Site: brandenburg
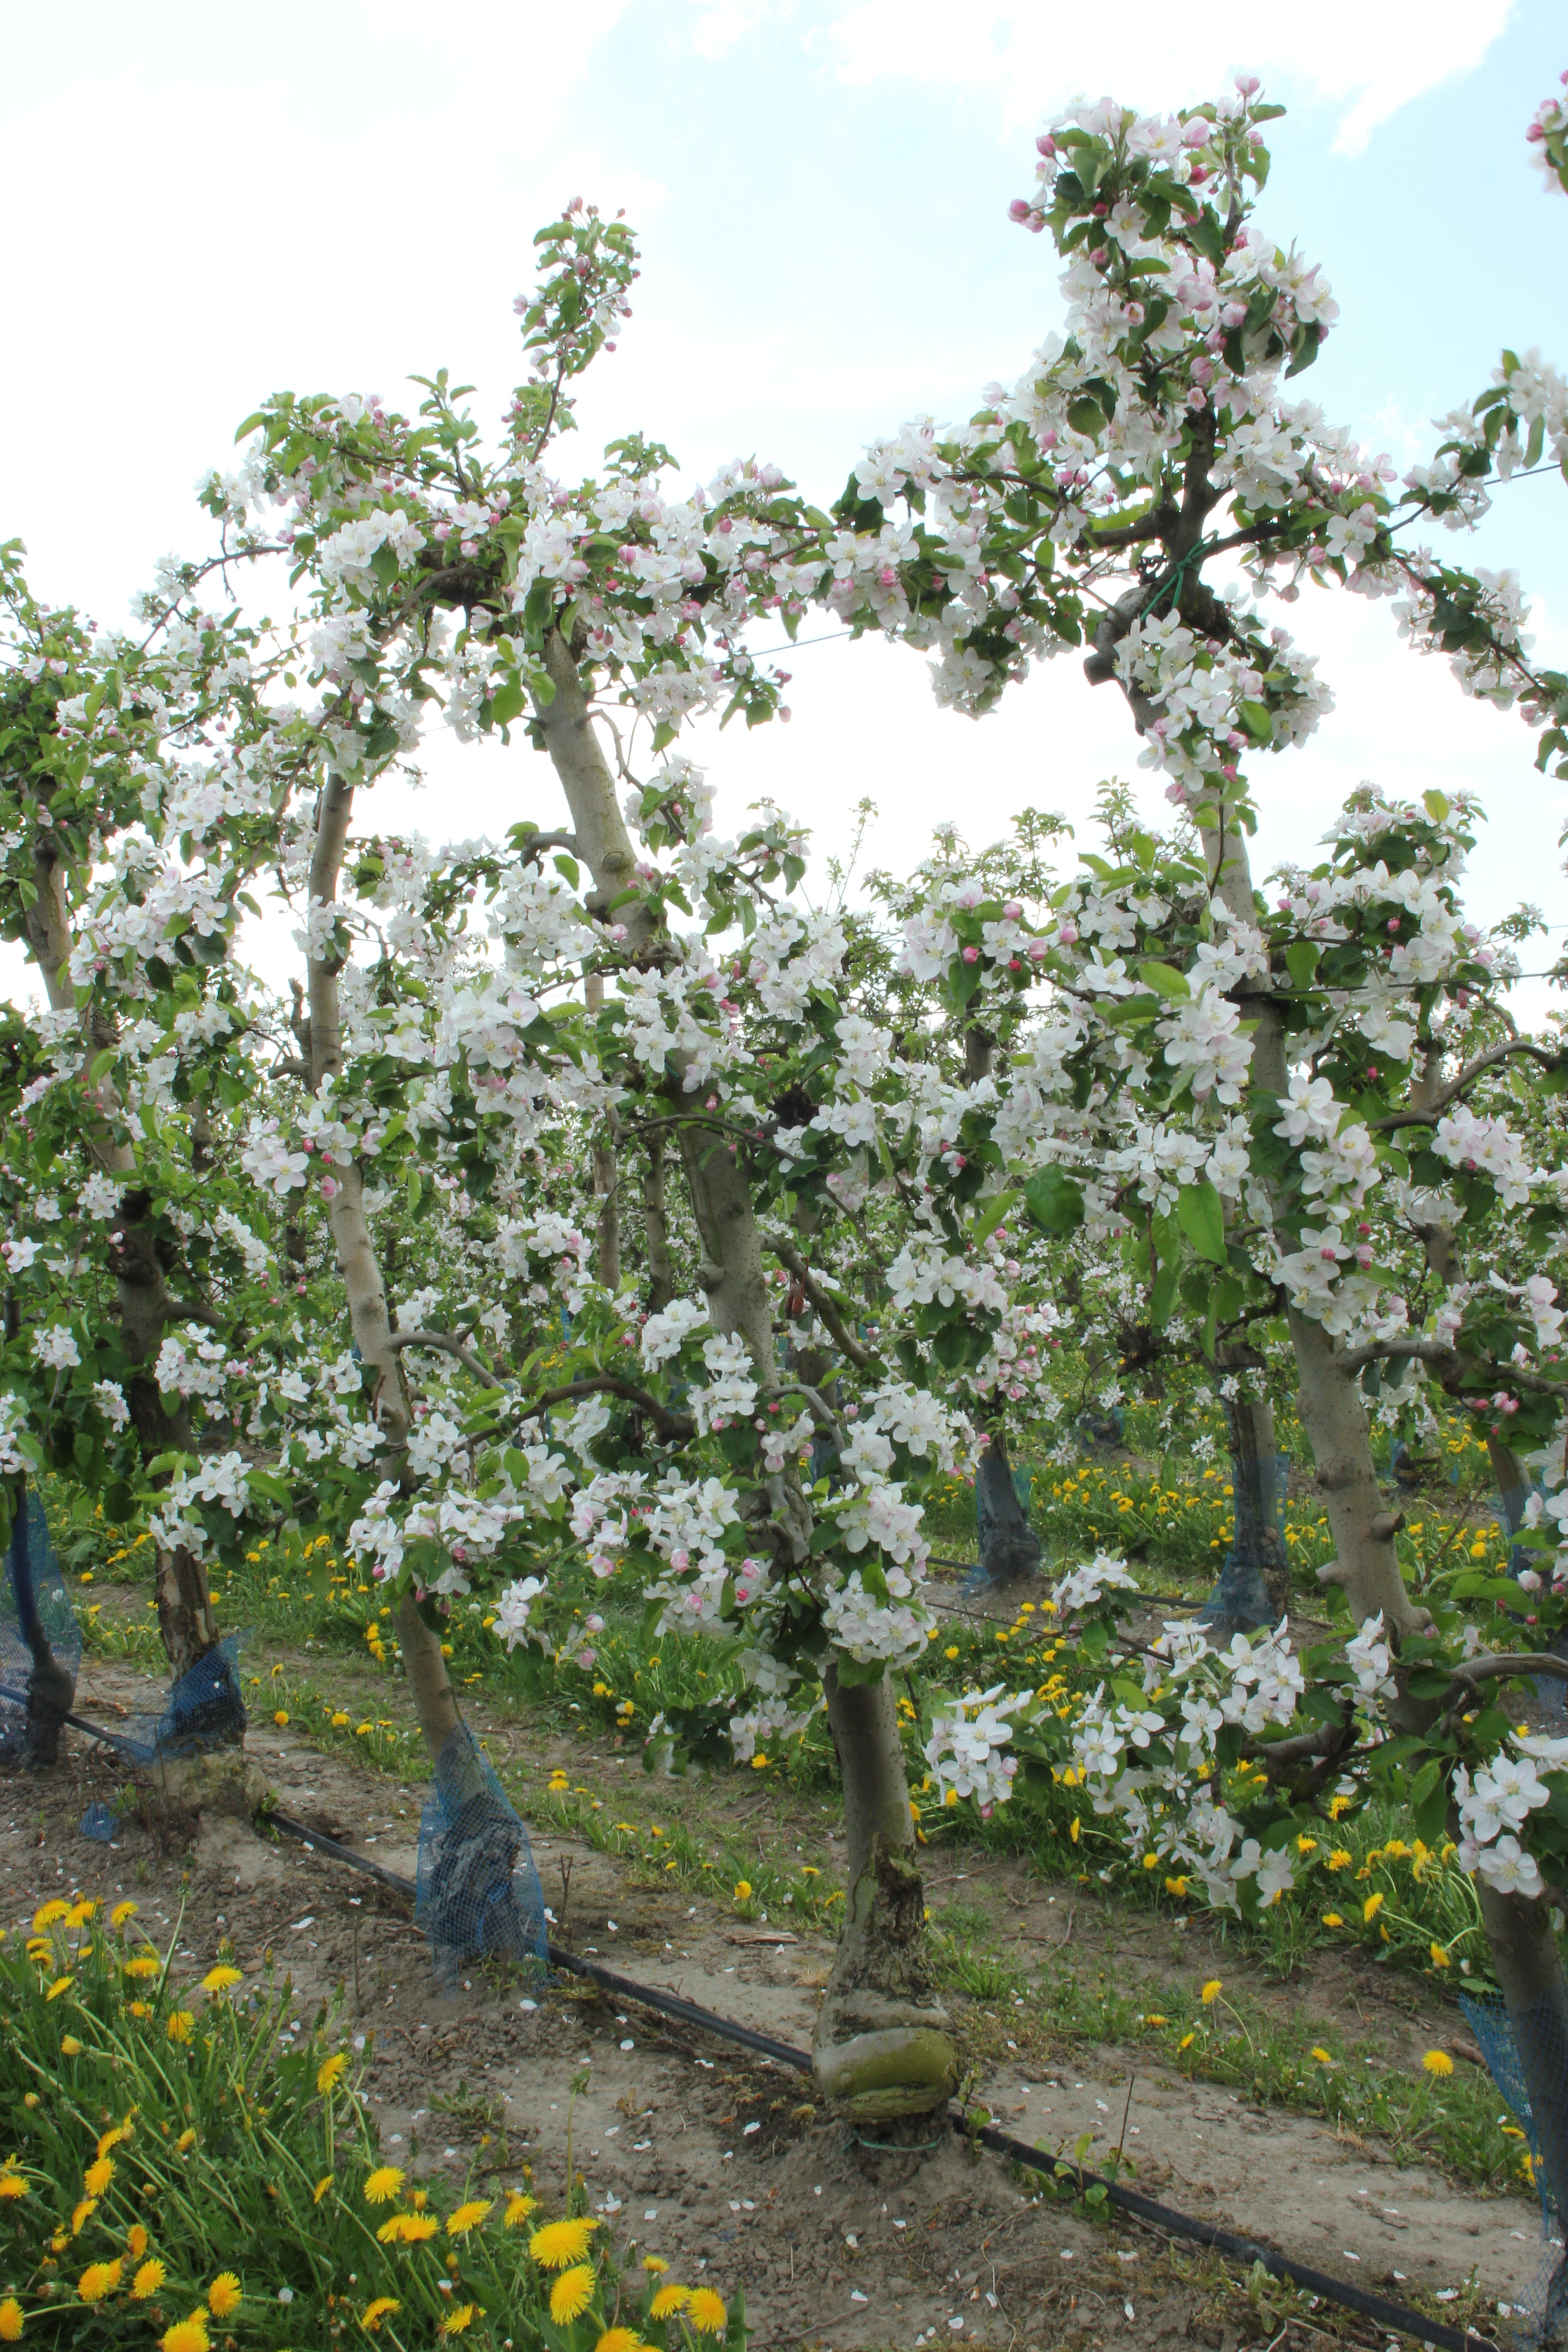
Growth stage (BBCH 65): Flowering